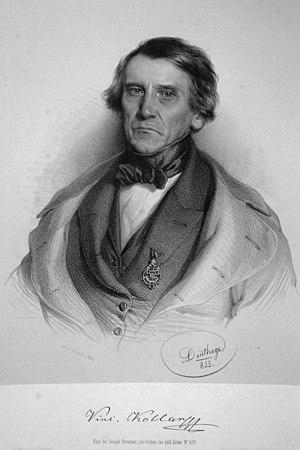
Vincenz Kollar, orthographié aussi Vincent Köllar, né le 15 janvier 1797 à Kranowitz en Silésie et mort le 30 mai 1860 à Vienne est un entomologiste autrichien spécialiste des diptères.